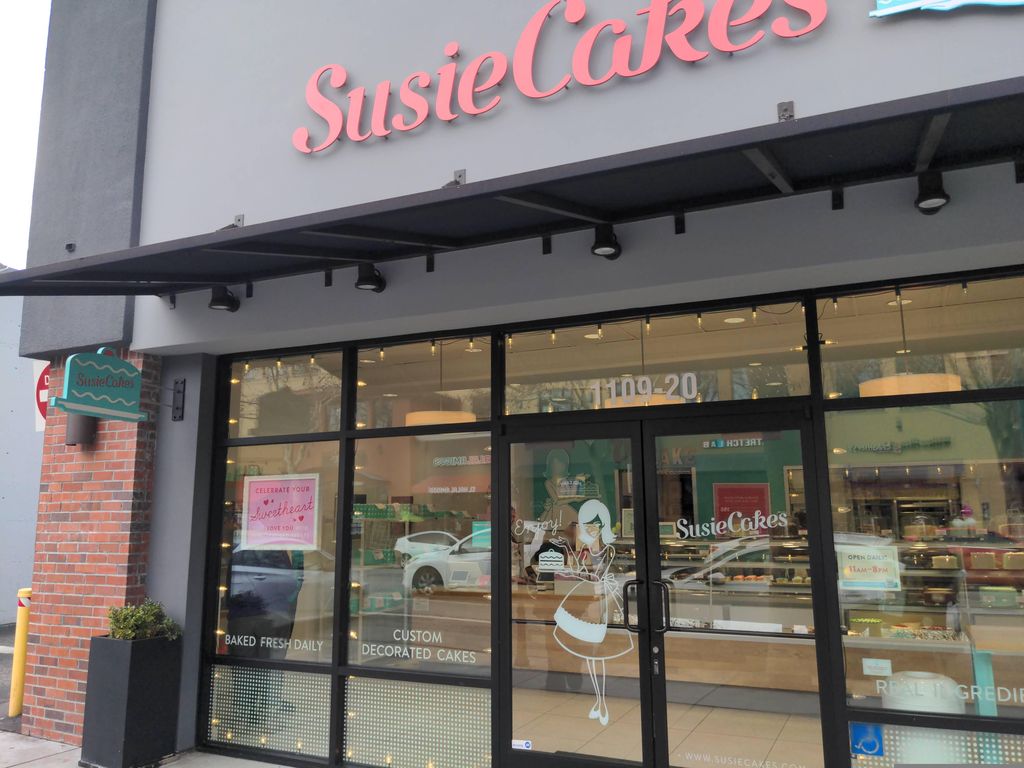
Feature: Storefront
City: San Jose
State: California
Country: United States
Date: 2024-01-13T19:59:26.471000+00:00
Coordinates: 37.308, -121.901